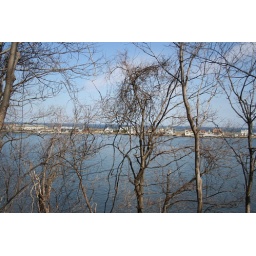
I'm not sure what little beach town that is but its surrounded by water on all sides almost.